USS Edithena

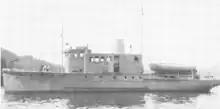
USFS "Widgeon" in 1924.

After the U.S. Bureau of Fisheries (BOF) renamed the vessel USFS "Widgeon", the BOF vessel USFS "Halcyon" towed her from Woods Hole, Massachusetts, to Hampton Roads, Virginia, arriving there on 25 November 1921. At Norfolk Navy Yard in Portsmouth, Virginia, "Widgeon" was loaded aboard the U.S. Navy cargo ship . "Gold Star" departed Norfolk, Virginia, on 22 April 1922 bound for the Pacific Northwest and delivered "Widgeon" to Seattle, Washington.